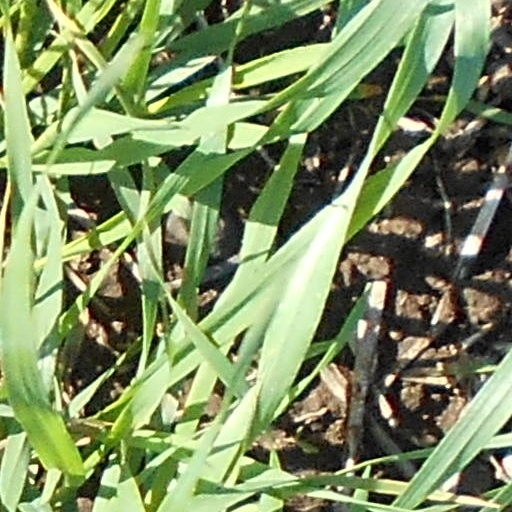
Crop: wheat